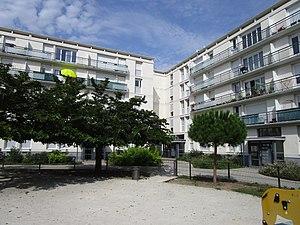
La place Montgolfier au sein de la cité Maryse-Bastié, dans le quartier Giraudeau de Tours. Construit en 1961.
Le quartier Giraudeau, parfois appelé quartier Général-Renault ou Giraudeau-Maryse-Bastié, voire plus simplement Giraudeau-Bastié, est un quartier français de la ville de Tours. Situé à l'ouest de la commune, c'est un quartier populaire qui compte près de 4 500 habitants en 2009. Longtemps un terrain en friche, le quartier est industrialisé au début du XXᵉ siècle avant d'être surtout urbanisé après la Seconde Guerre mondiale. Il est limité par le Cher au sud, la commune de La Riche à l'ouest, le rue du Plat d’Étain au nord et enfin la rue Giraudeau à l'est, tel que défini par l'Insee dans son partage de la commune en 22 IRIS.